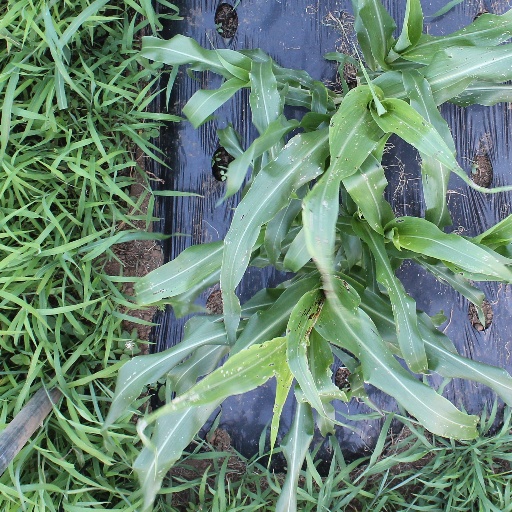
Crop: sorghum